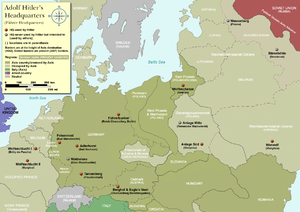
Berghof
Adolf Hitlers hovedkvarterer
Berghof var Adolf Hitlers hjem på Obersalzberg nær Berchtesgaden i Bayern, Tyskland. Efter Ulveskansen i det nuværende Polen var Berghof det sted, Hitler opholdt sig mest under 2. verdenskrig. Stedet ligger under Kehlsteinhaus eller Ørnereden, som Hitler sjældent besøgte grundet sin højdeskræk. Ved slutningen af krigen opholdt Hitler sig i Førerbunkeren i Berlin.